Dejan Jakovic

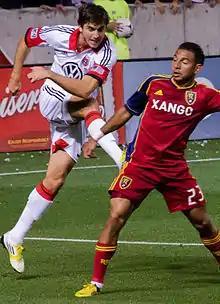
Jakovic in 2012

Jakovic signed for Major League Soccer side D.C. United on 27 February 2009. Jakovic scored his first goal for the club on 26 May 2012 against New England Revolution, the game ended in a 3–2 home victory. Jakovic signed a contract extension with D.C. United following the 2012 season.